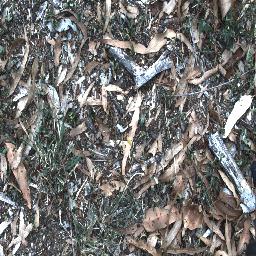
Label: negative